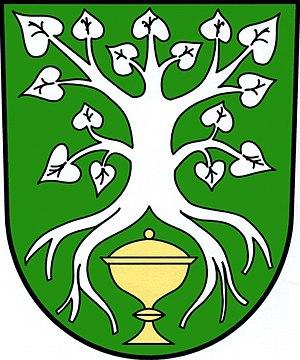
Šebkovice est une commune du district de Třebíč, dans la région de Vysočina, en République tchèque. Sa population s'élevait à 473 habitants en 2019.